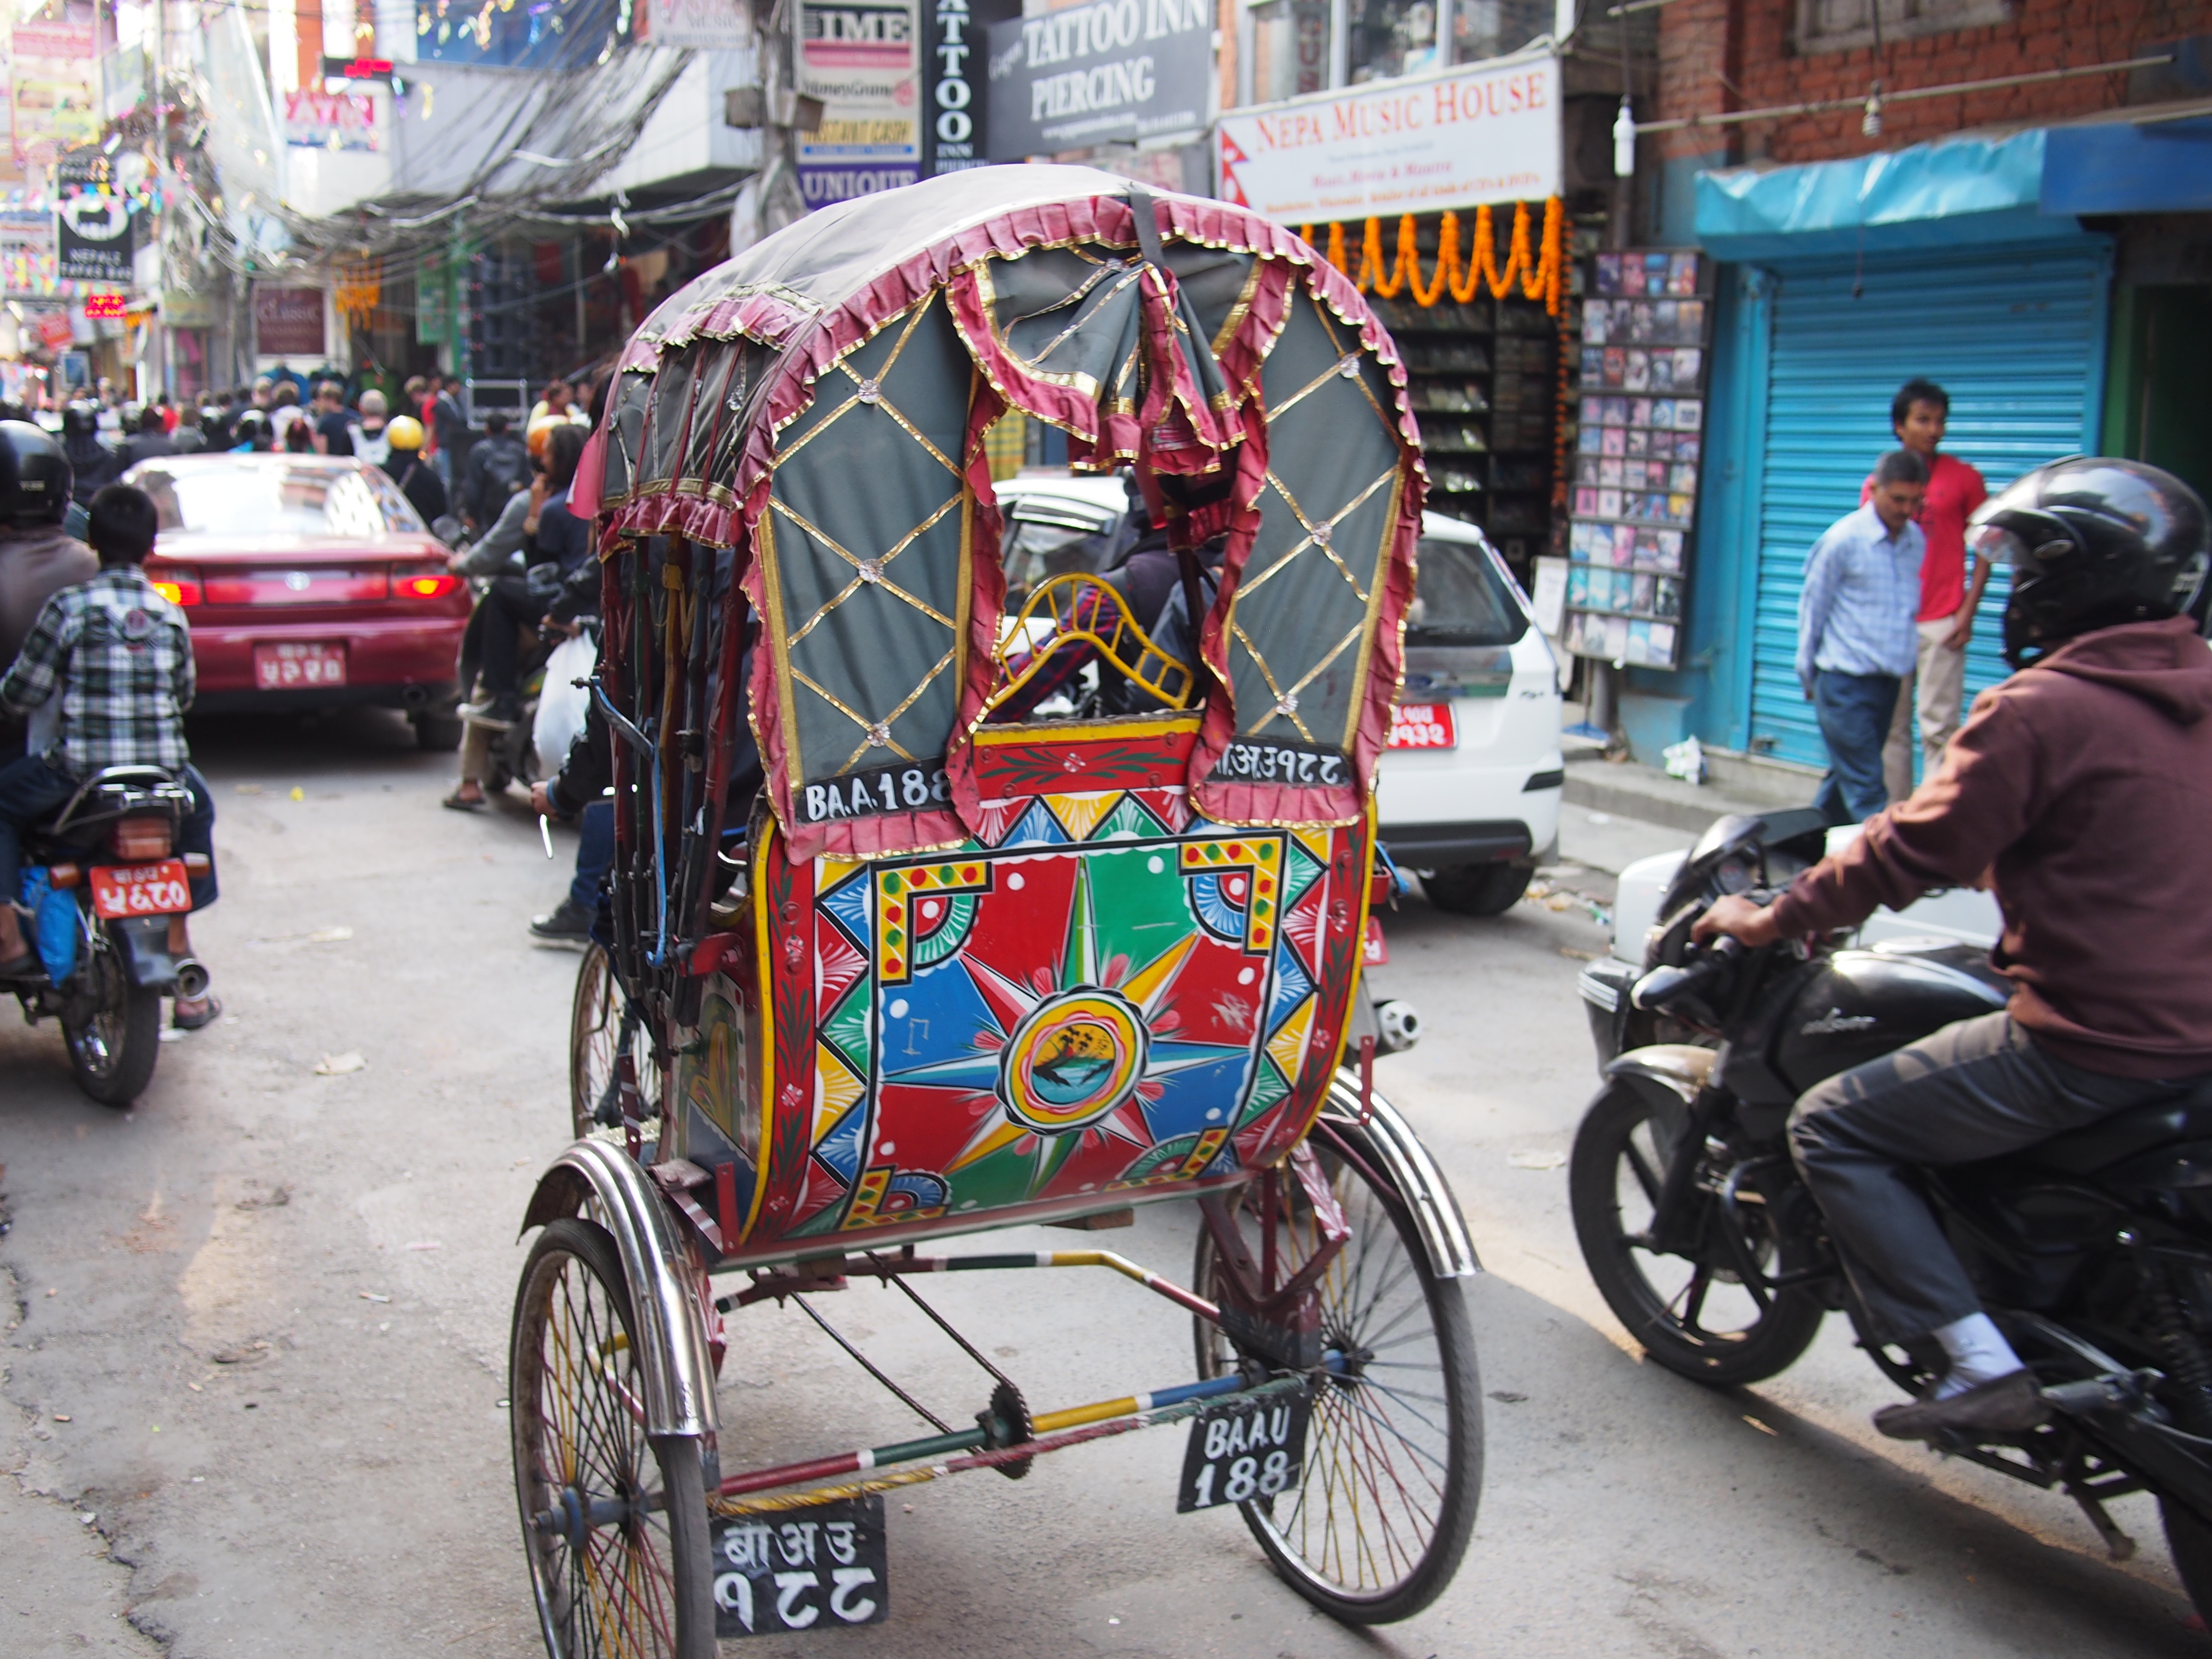
street, cart, bicycle, travel, transportation, transport, vehicle, tourism, nepal, culture, carriage, rickshaw, kathmandu